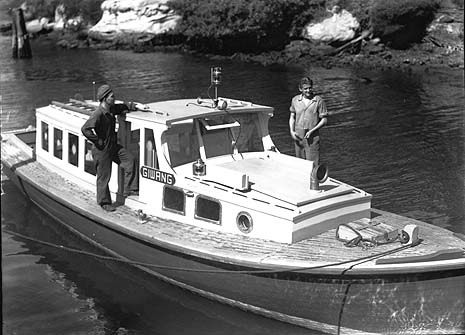
TWO PEOPLE ON A BOAT IN A RIVER.

A boat sailing on a river with two men standing on top of it.

Two men stand on a boat in the water.

Two men are on the deck of a small boat.

Two men standing on a small boat in the water.